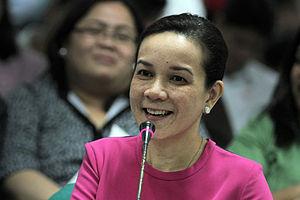
Mary Grace Natividad Sonora Poe Llamanzares, née le 3 septembre 1968, est une femme politique philippine. Elle est la fille adoptive du couple d'acteurs Susan Roces et Fernando Poe Jr. Elle est sénatrice depuis 2013.